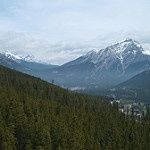
Scene: Outdoor